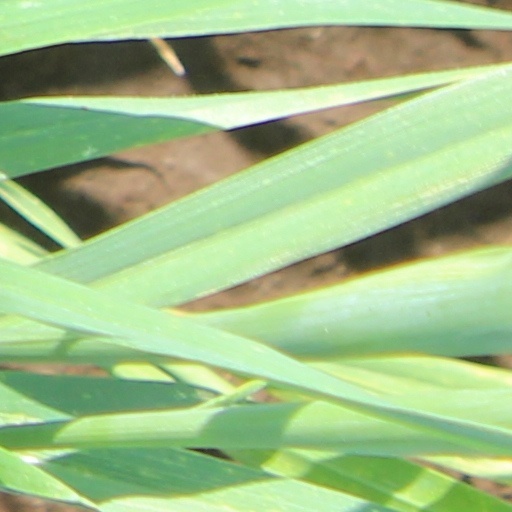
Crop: wheat